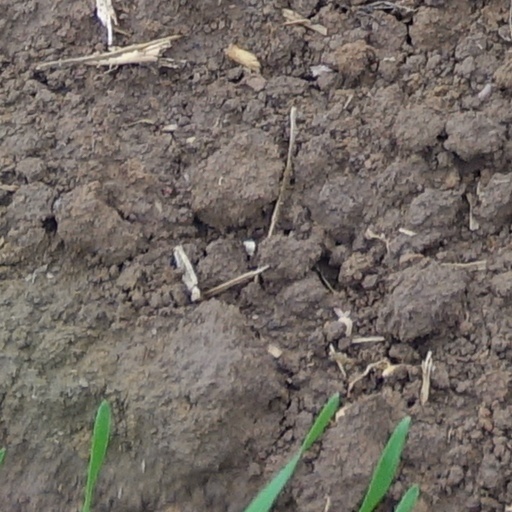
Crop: wheat